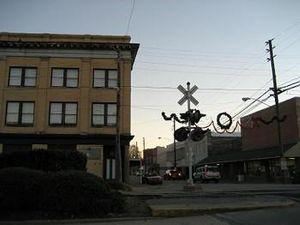
Robersonville est une ville américaine située dans le comté de Martin dans l'État de Caroline du Nord. En 2010, sa population était de 1 488 habitants.